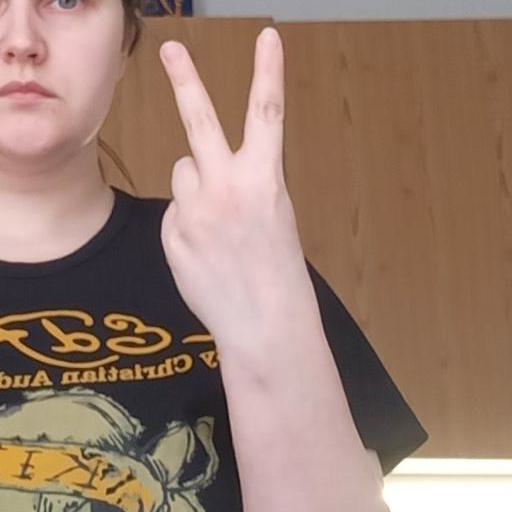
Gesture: peace_inverted